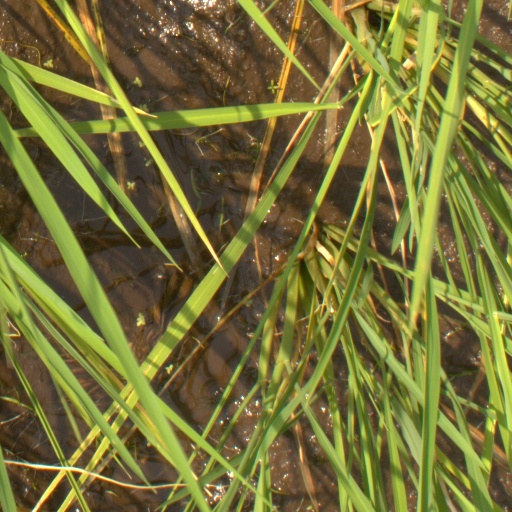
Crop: rice